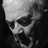
Emotion: sad